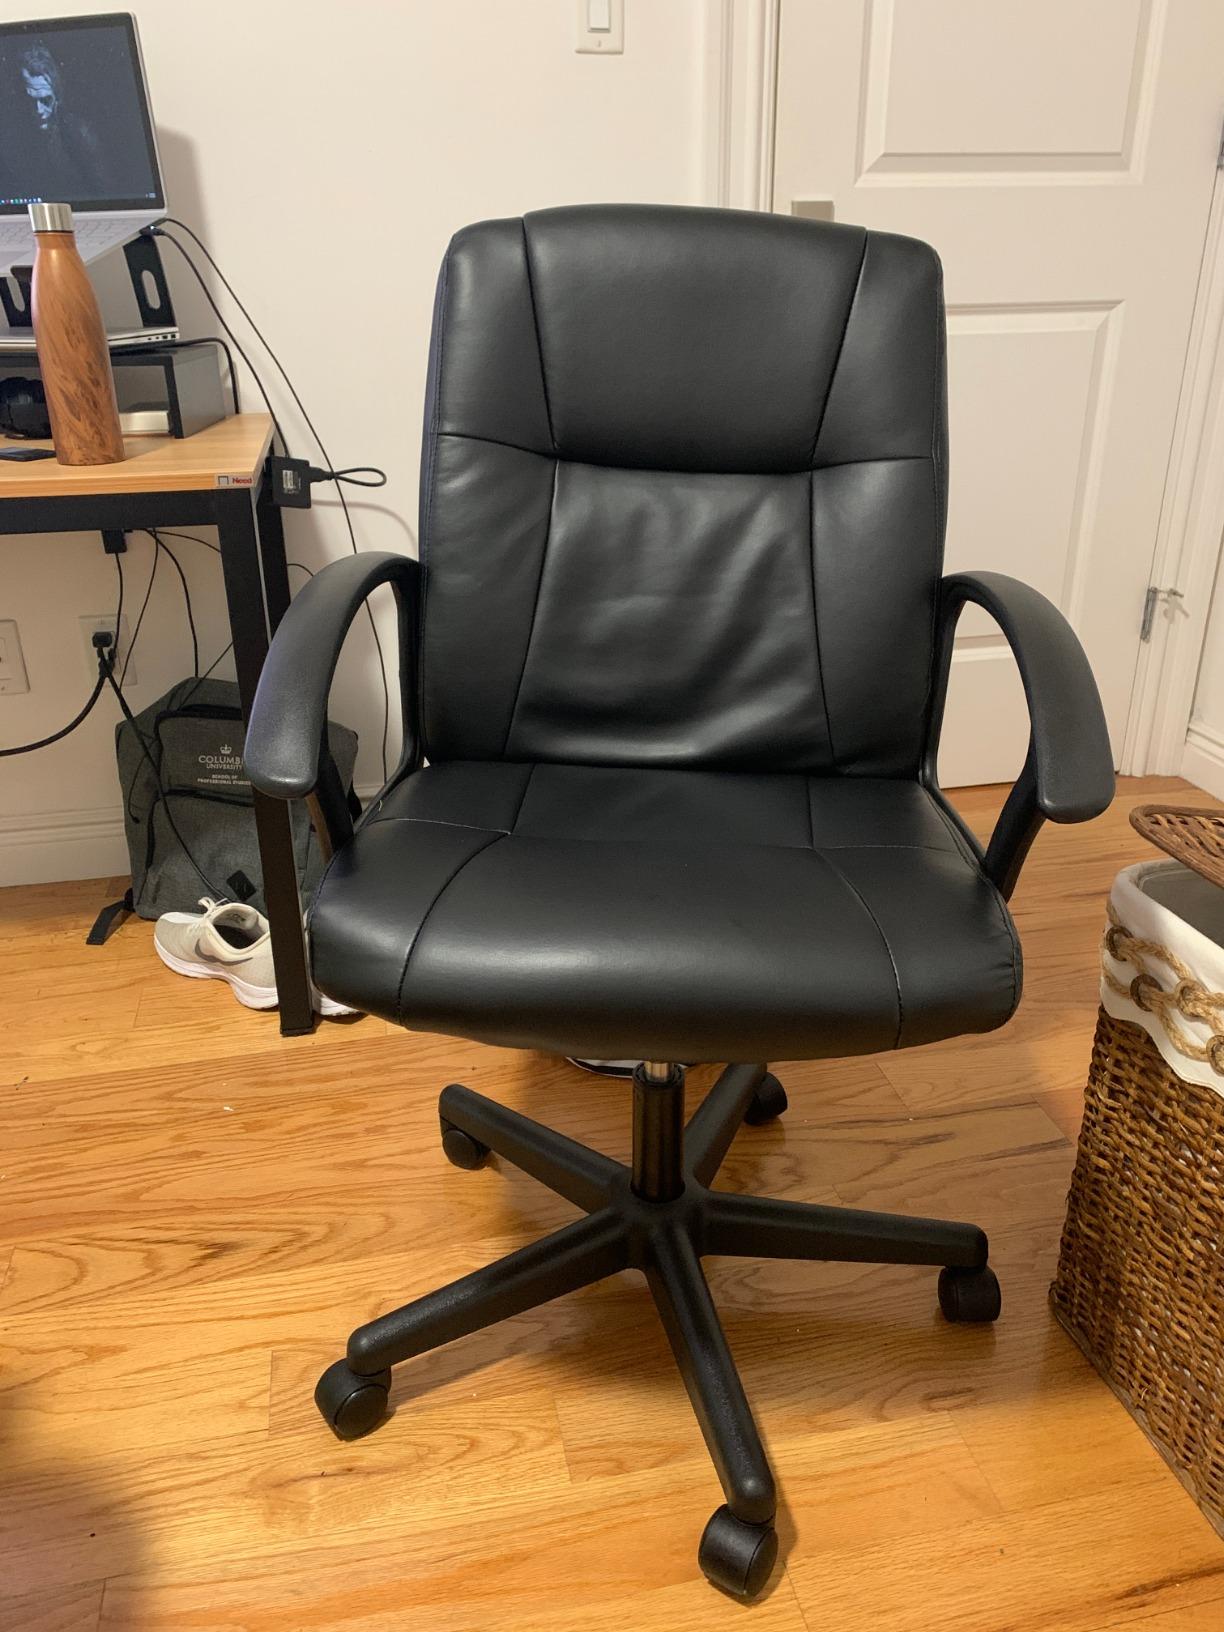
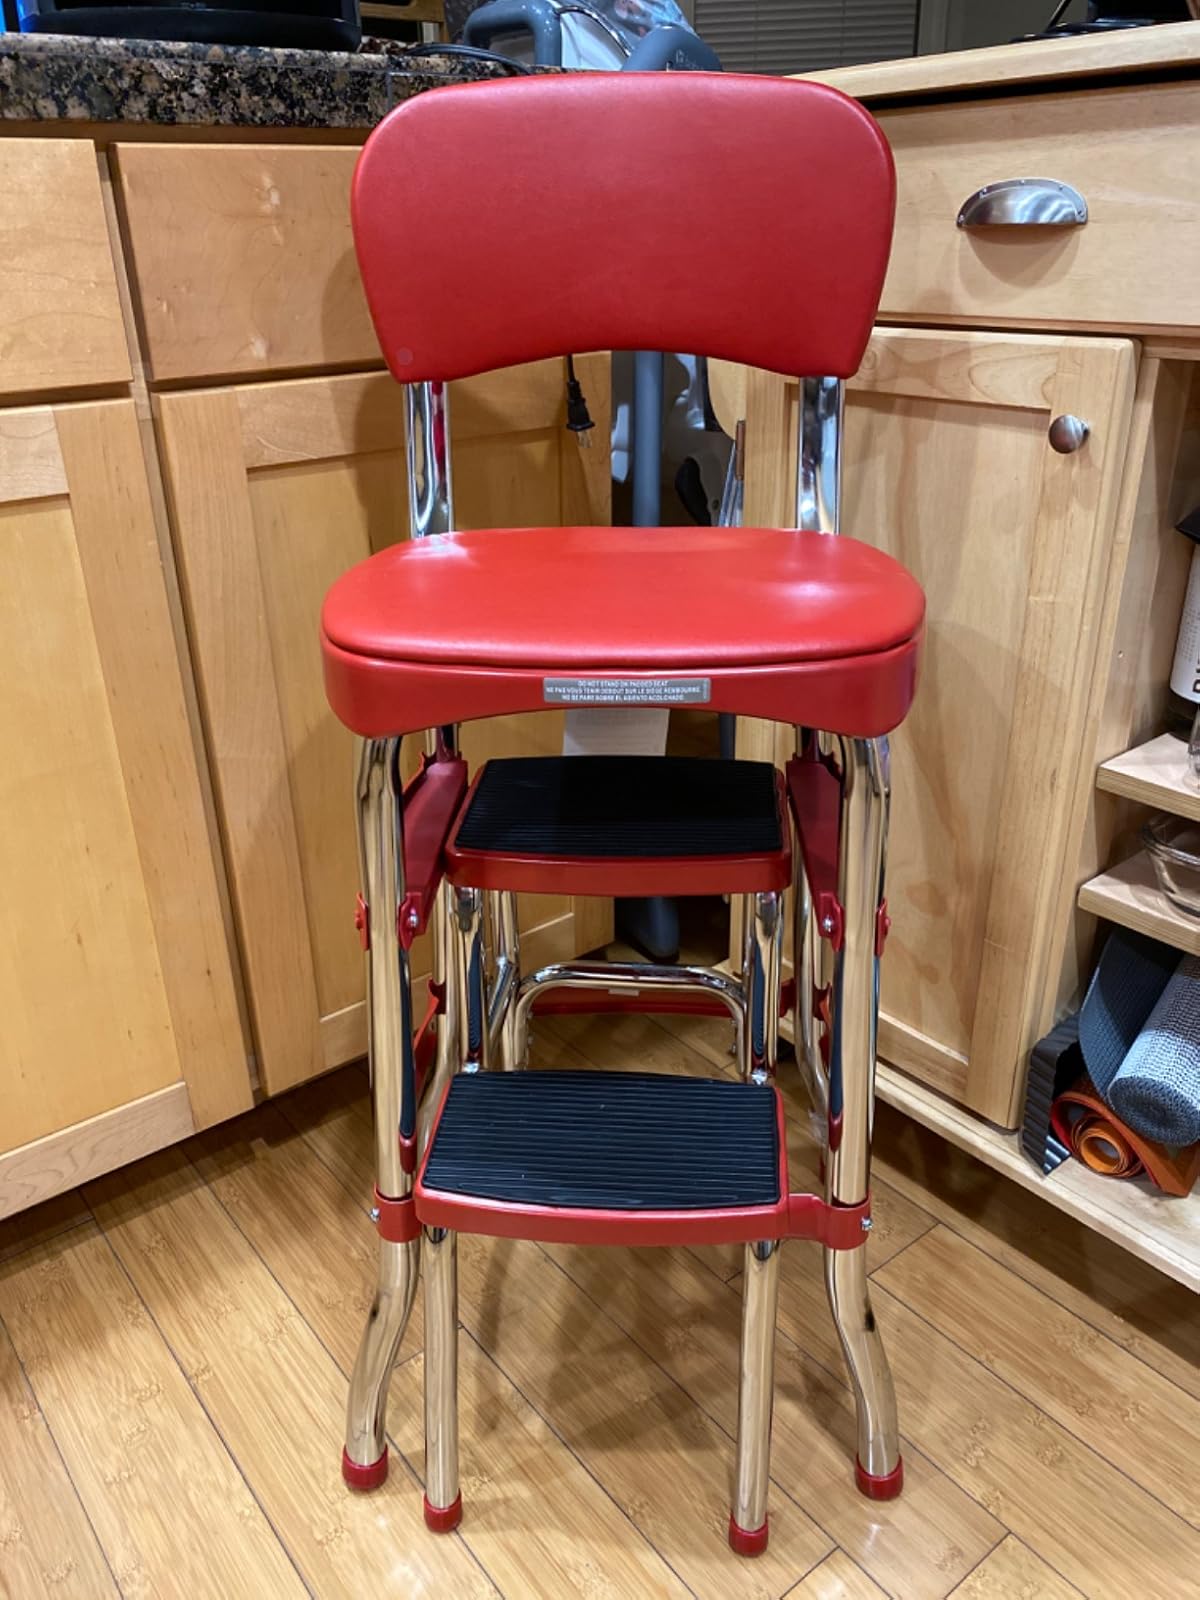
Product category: items_chair
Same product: no